Merlin (Goldmark)

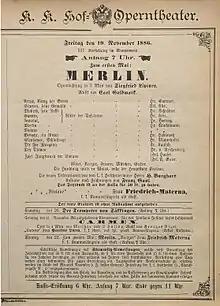
Programme for the 1886 Premiere Production

Merlin is a German-language opera by Karl Goldmark to a libretto by Siegfried Lipiner. It had its premiere at the Wiener Hofoper on November 19, 1886. The Metropolitan Opera gave the American premiere with Lilli Lehmann under Walter Damrosch on January 3, 1887.